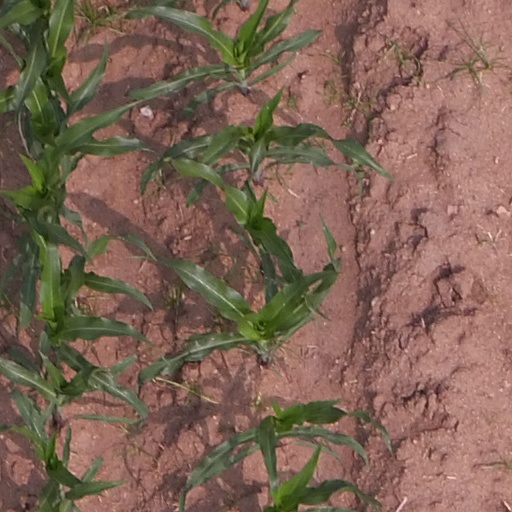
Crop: maize; corn